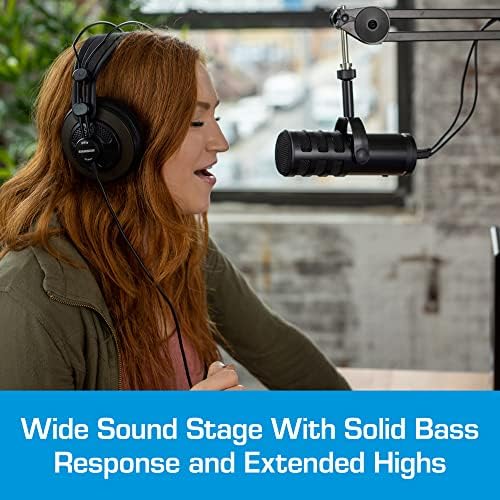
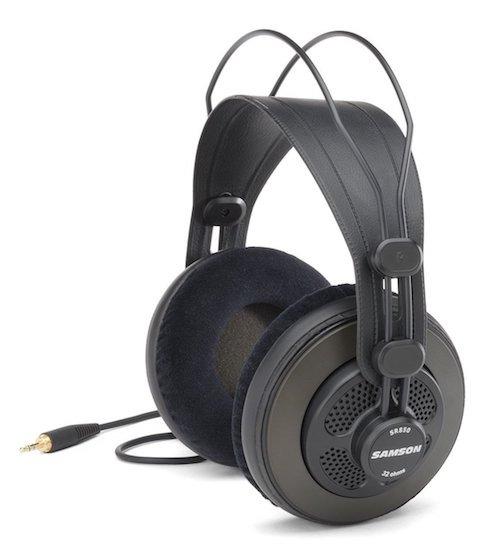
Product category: headphones
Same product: yes